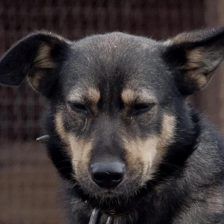
Label: animals